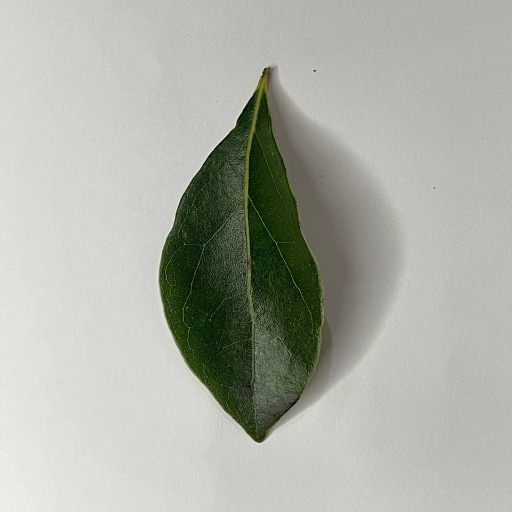
Species: Camphor
Leaf condition: Healthy Leaf